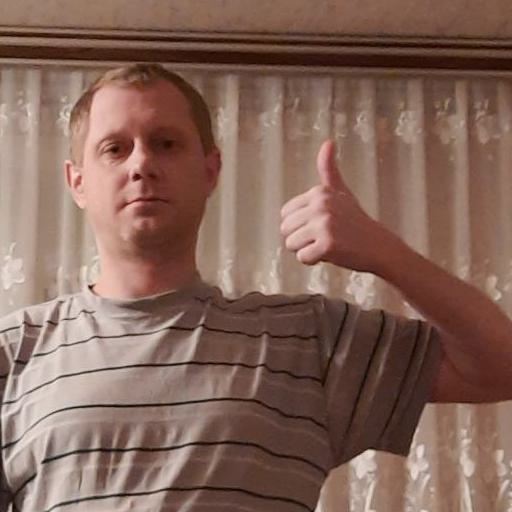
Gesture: like